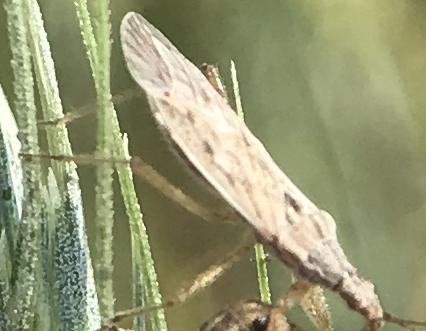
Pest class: predators